37th Chess Olympiad

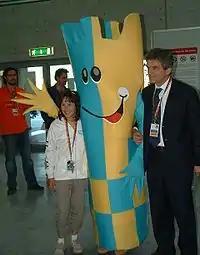
Italy's Marina Brunello (12), with Olympiad mascot "Ruki" and Turin Mayor Sergio Chiamparino

The women's division was contested by 103 teams representing 99 nations. Italy, as hosts, fielded two teams, whilst the "International Braille Chess Association" (IBCA) and the "International Physically Disabled Chess Association" (IPCA) each provided one squad. Somalia and Sudan had registered but never showed up. Afghanistan, Uganda, and Rwanda all withdrew after forfeiting their first round matches.